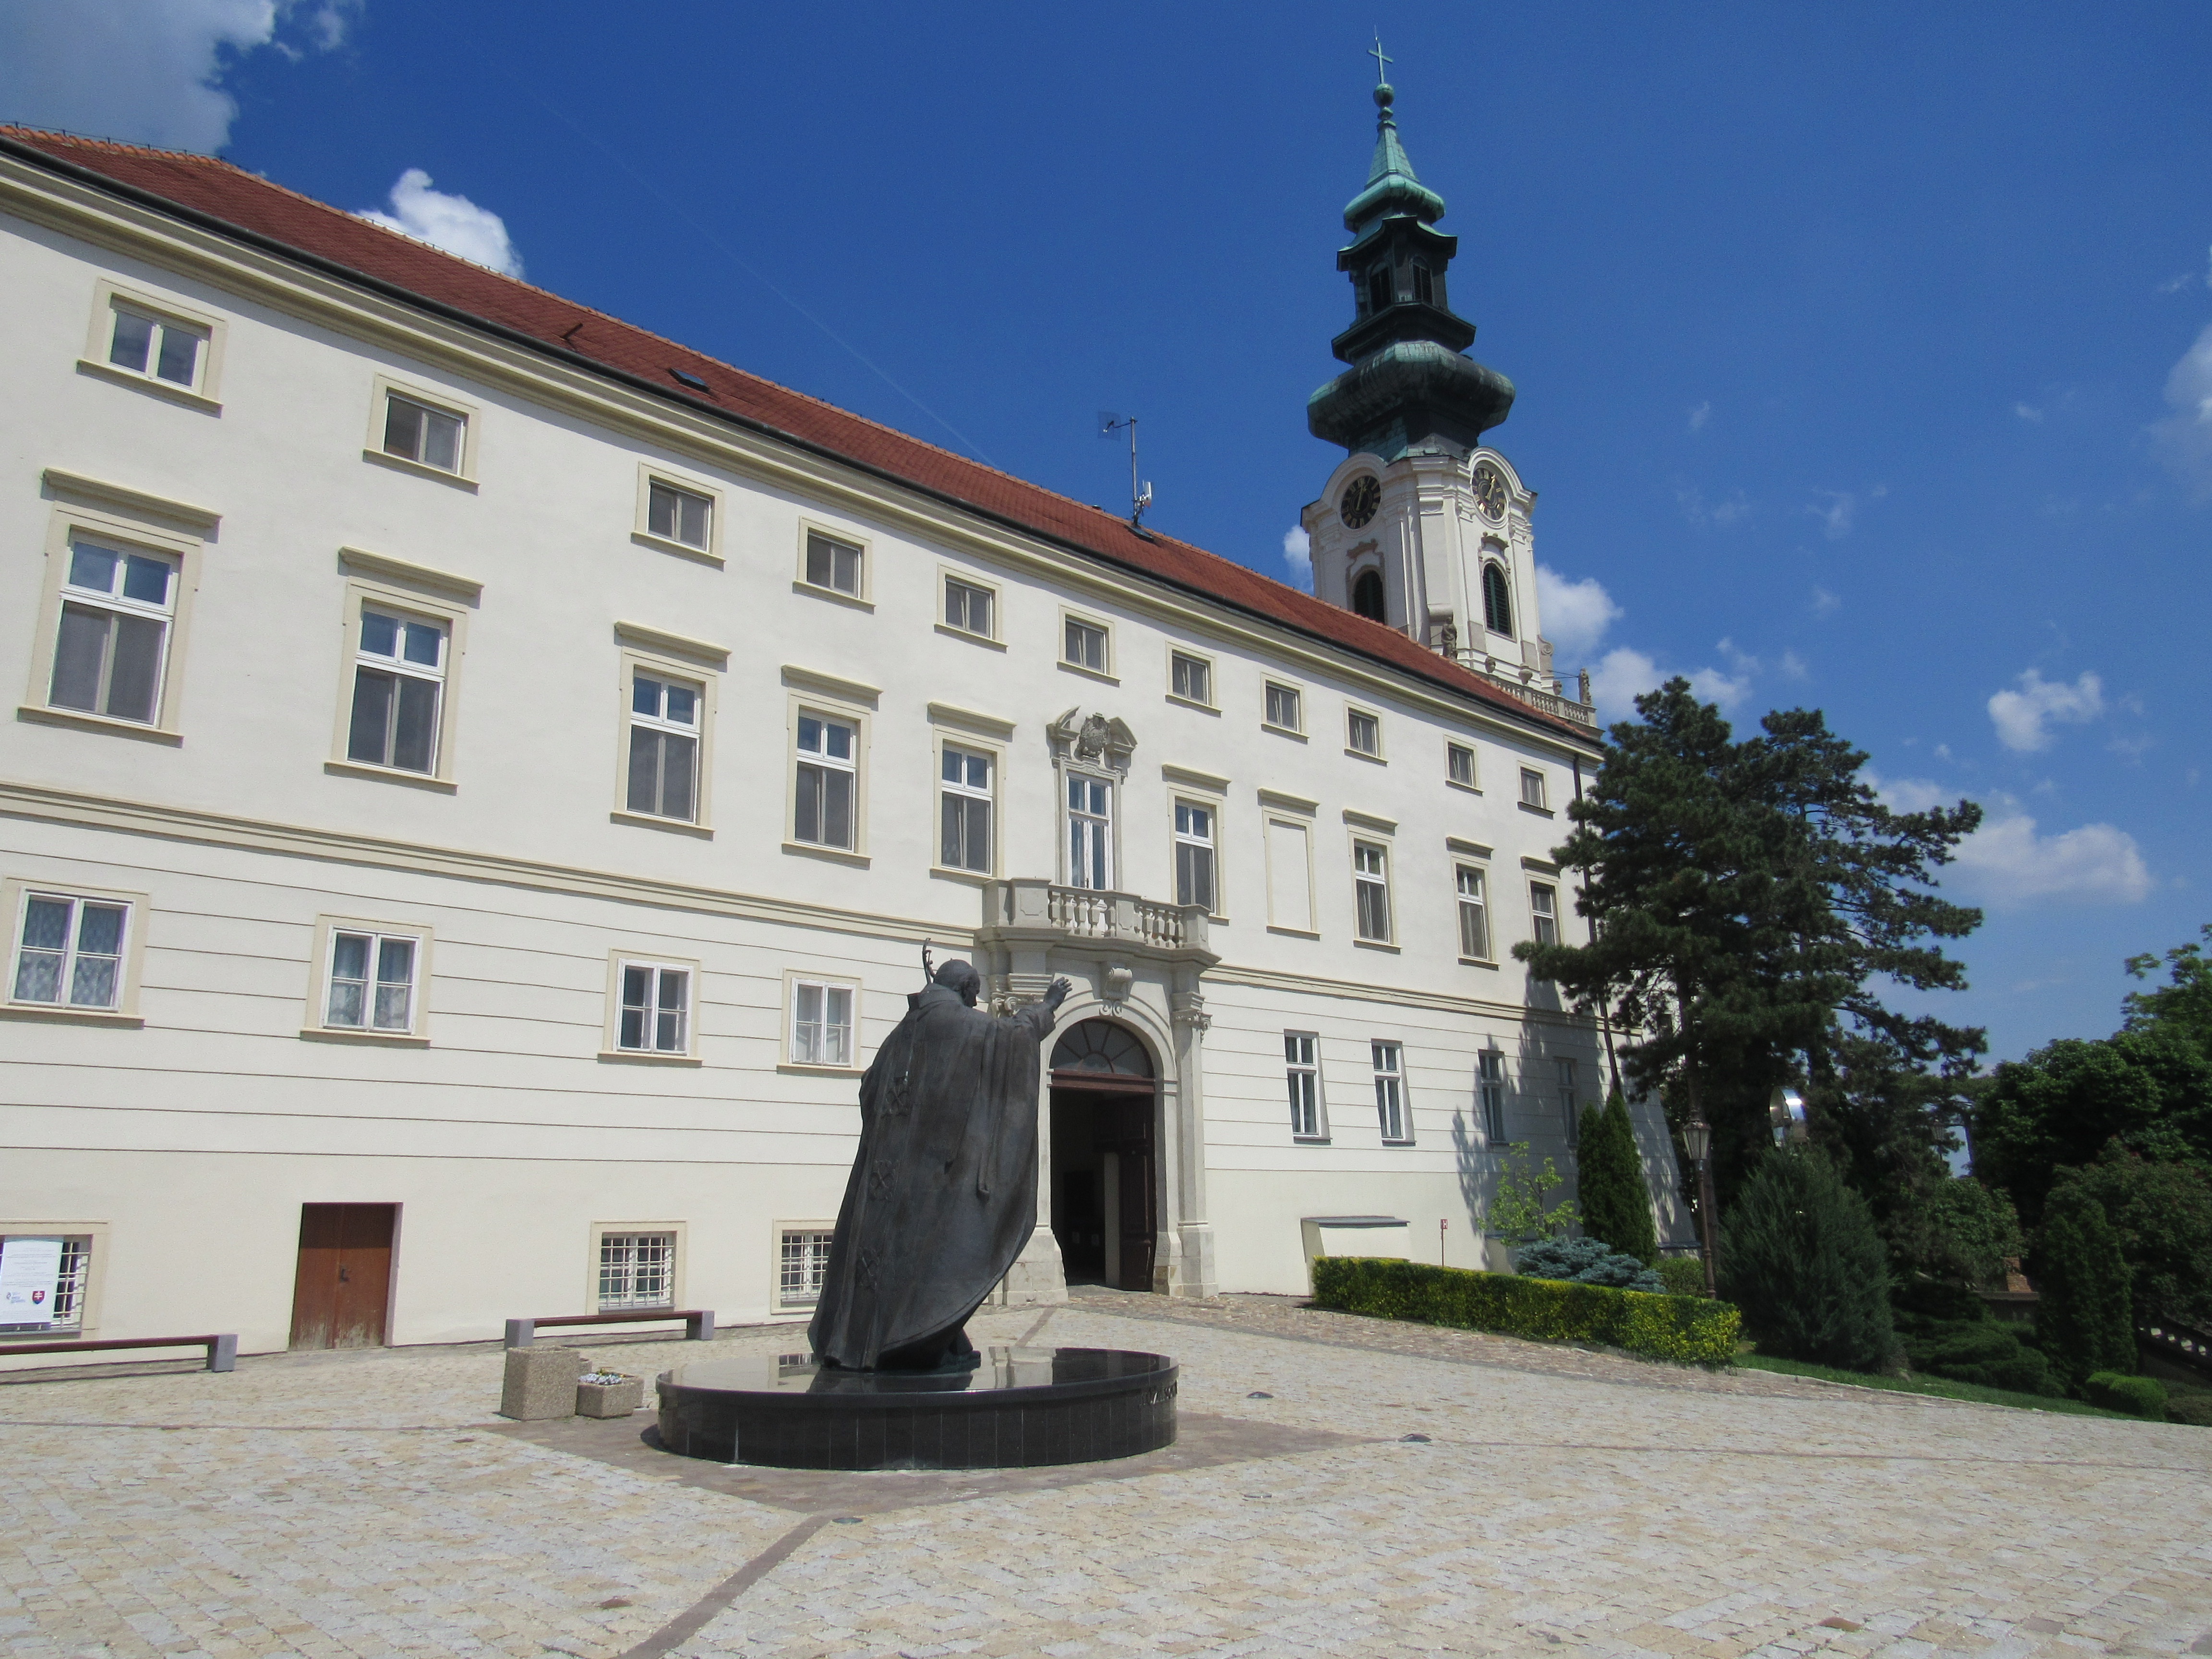
town, building, chateau, palace, city, tower, facade, property, church, chapel, place of worship, monastery, synagogue, estate, slovakia, tours, historic site, nitrify